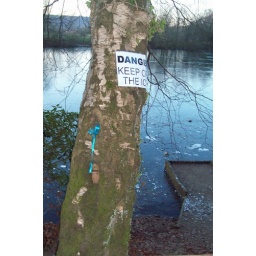
Danger sign at lake in Neath